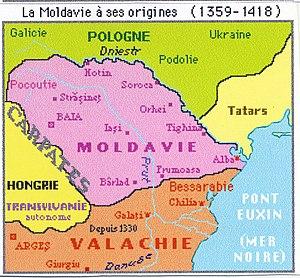
Carte historique de la Moldavie 1359-1418
La principauté de Moldavie est un État européen historique. Avec celle de Valachie et celle de Transylvanie, c'est l'une des trois principautés médiévales à population roumanophone. Avec la Valachie c'est aussi l'une des deux « principautés danubiennes ». La Moldavie en tant que région historique, couvrait un territoire aujourd'hui partagé entre trois États modernes : la Roumanie, la Moldavie et l'Ukraine. Son histoire constitue une période importante du passé de la république de Moldavie et de la Roumanie, qui en revendiquent toutes deux la culture, les souverains, le patrimoine littéraire et les monuments. Elle avait une législation, une armée, une flotte sur le Danube et un corps diplomatique : ce n'était donc pas, comme le représentent de façon inexacte de nombreux ouvrages historiques modernes, une province turque ou polonaise, mais une principauté d'abord indépendante, ensuite autonome, vassale seulement tantôt des rois de Pologne, tantôt du sultan ottoman de Constantinople.